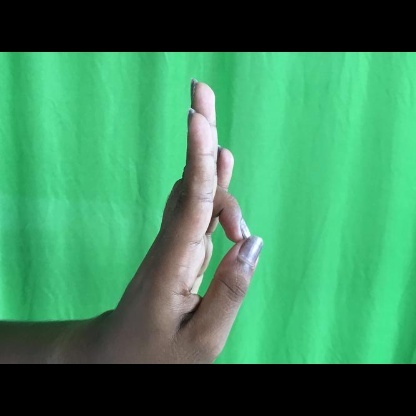
Mudra: Mayura